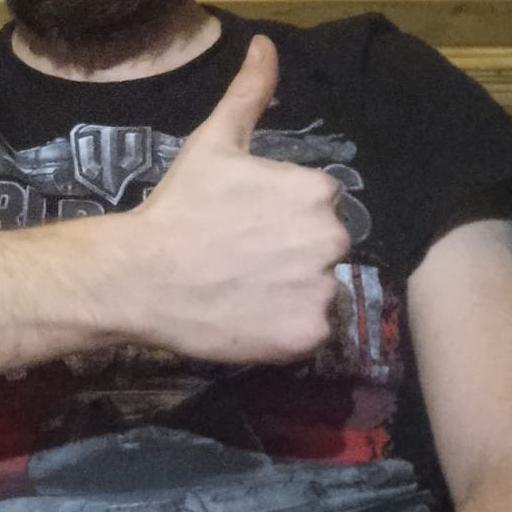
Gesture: like